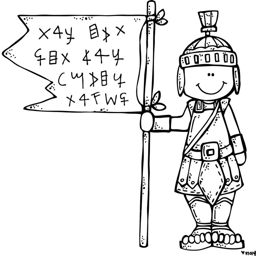
seriously the website ever for clip art !